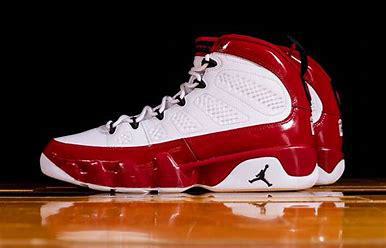
Brand: Jordan
Model: 9 Retro